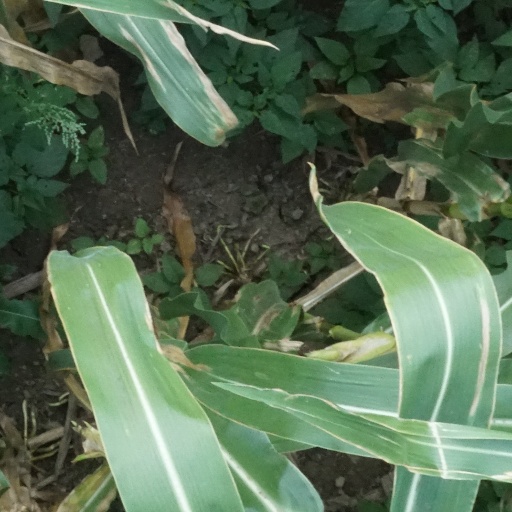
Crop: maize; corn